Marcos Suzano

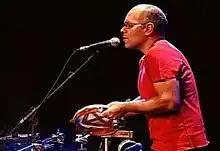
Marcos Suzano

Marcos Suzano (born August 14, 1963) is a Brazilian percussionist known for playing with Brazilian and international musicians, such as Gilberto Gil, Nando Reis, and Titãs. He was born in Rio de Janeiro. Originally a rock fan, he witnessed a carnival bloco and became passionate about percussion. He settled on the pandeiro as his primary instrument after discovering Jorginho do Pandeiro of the choro group "Época de Ouro".